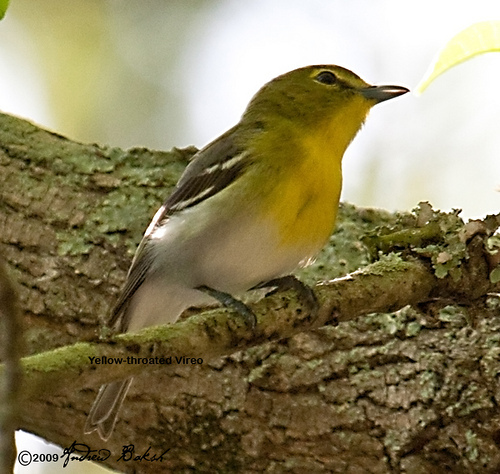
this bird's feathers are yellow on top and pearlescent white on bottom
this is a bird with a white belly, yellow breast and a grey back and head.
an average sized bird with a faint yellow colored under belly, dark green on its wing feathers, and a light green nape.
this small bird with yellow breast and head, small beak, underbody white, wings gray.
this small, plump bird is yellow with a white abdomen and vent, and accents of black and gray on it's back and wing feathers.
this particular bird has a white belly and yellow breast and necka small bird with a white belly and yellow head.
a tiny bird with a yellow belly and green crown with a short beak.
this bird has a grey crown with yellow throat and white belly.
this bird has a pointed bill, with a yellow breast.
Species: Yellow Throated Vireo